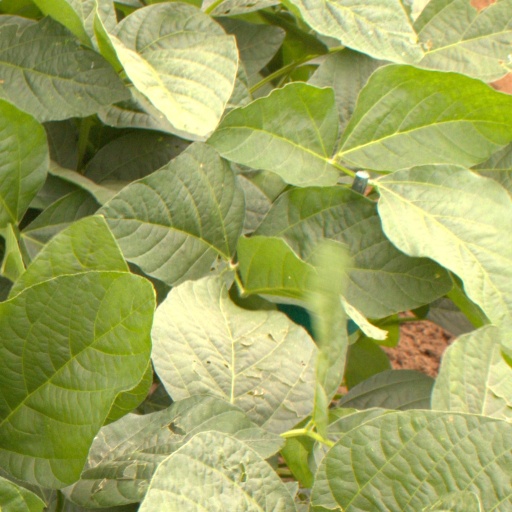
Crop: soybean